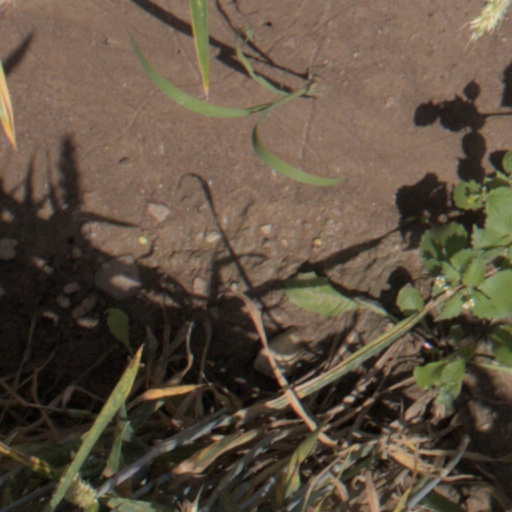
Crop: wheat